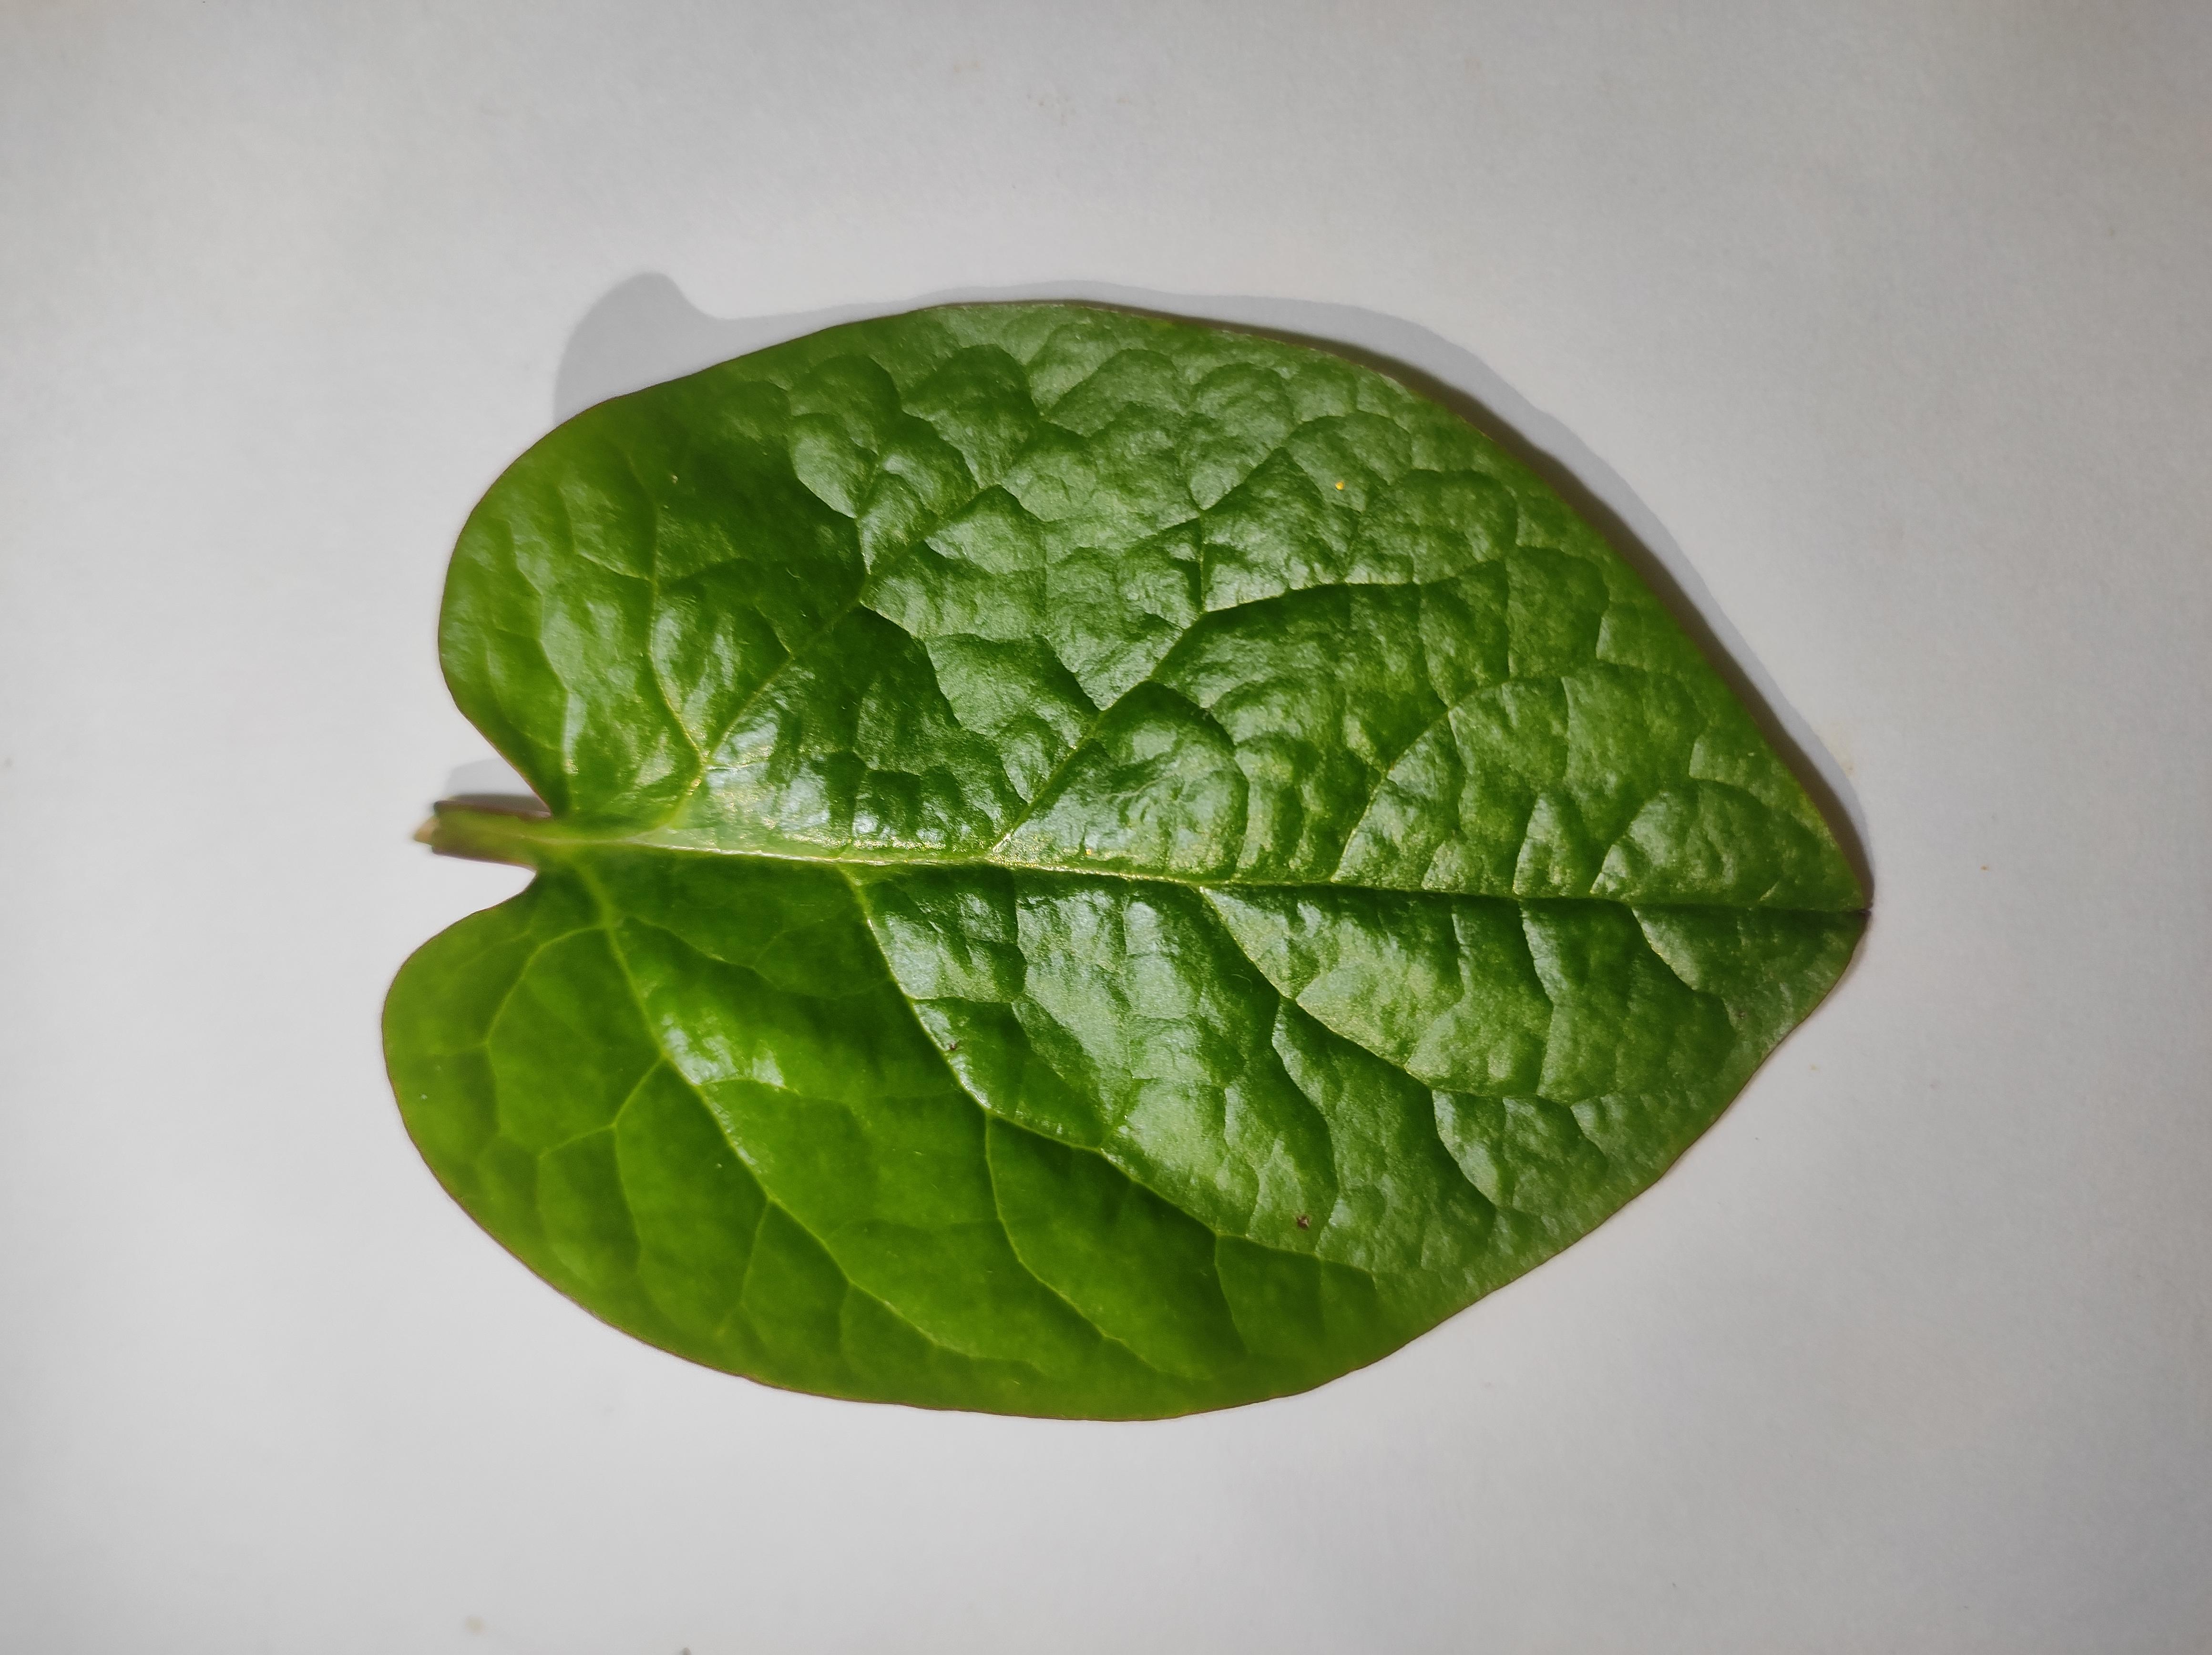
Label: healthy